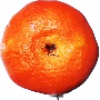
Label: clementine